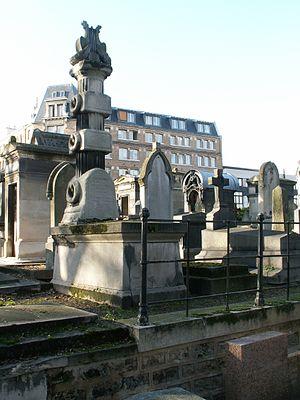
tombe de Gilbert Duprez au cimetière de Montmartre (12ème division)
Gilbert-Louis Duprez est un ténor français, né le 6 décembre 1806 à Paris où il est mort le 23 septembre 1896.